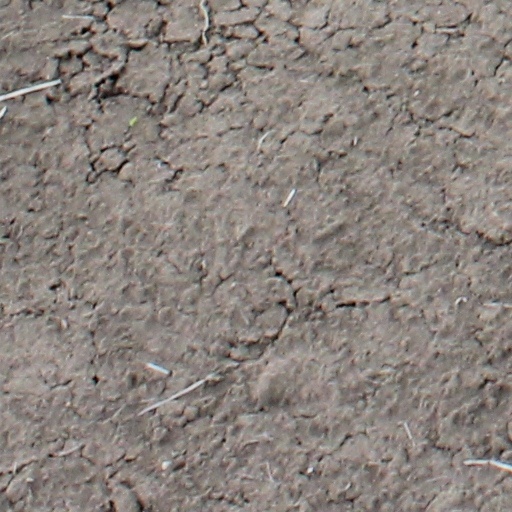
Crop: wheat